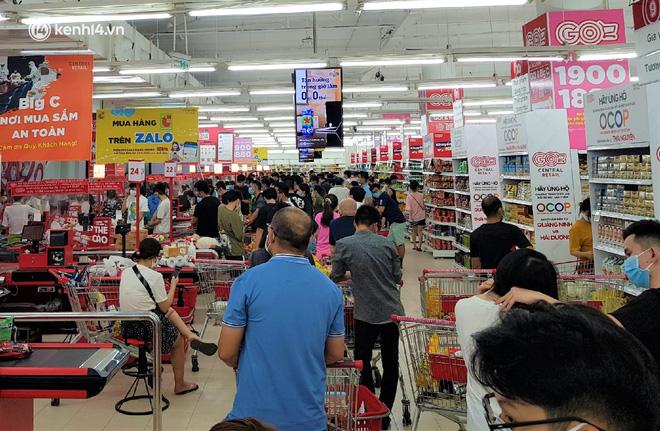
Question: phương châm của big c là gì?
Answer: phương châm của big c là nơi mua sắm an toàn